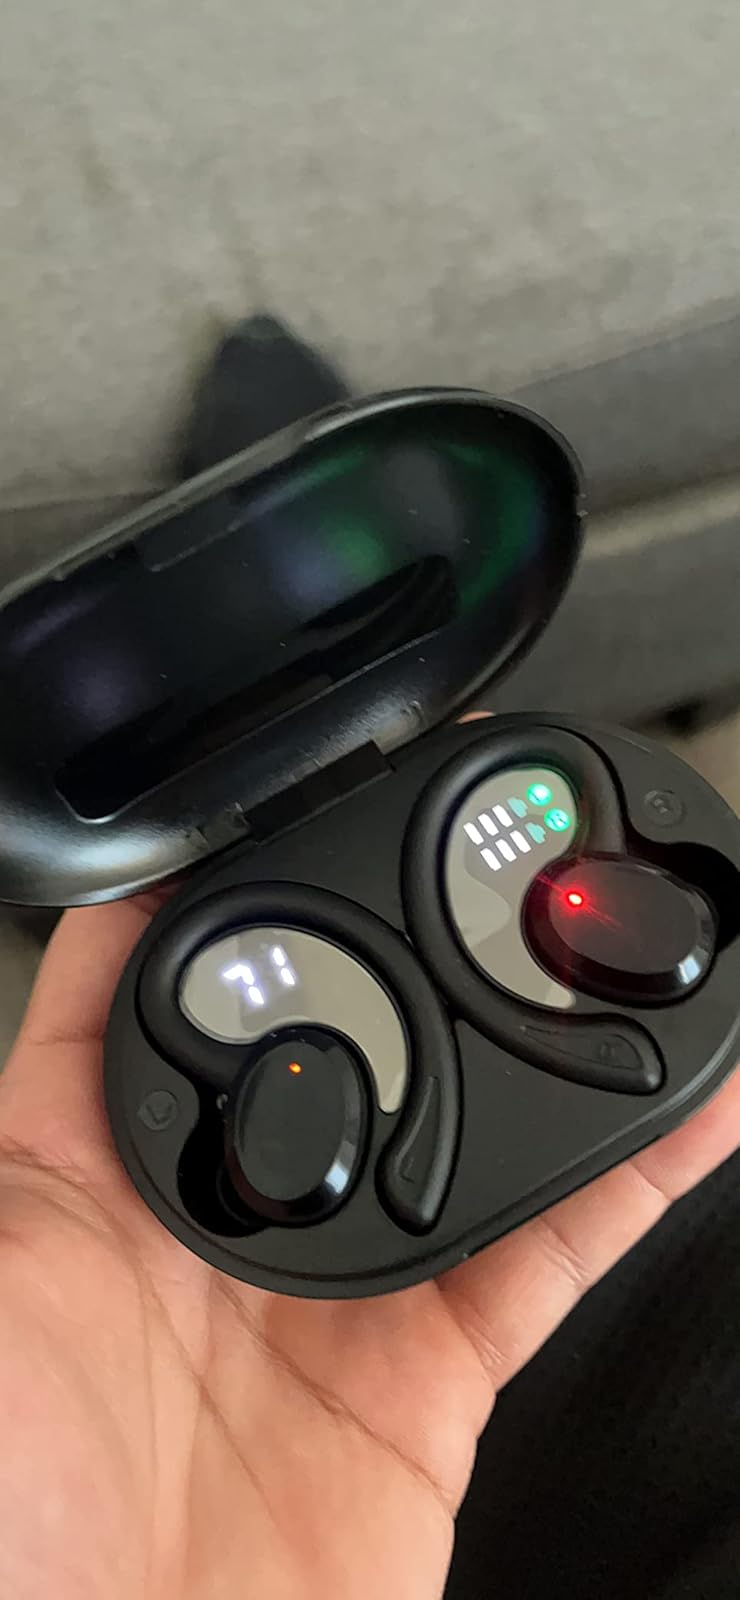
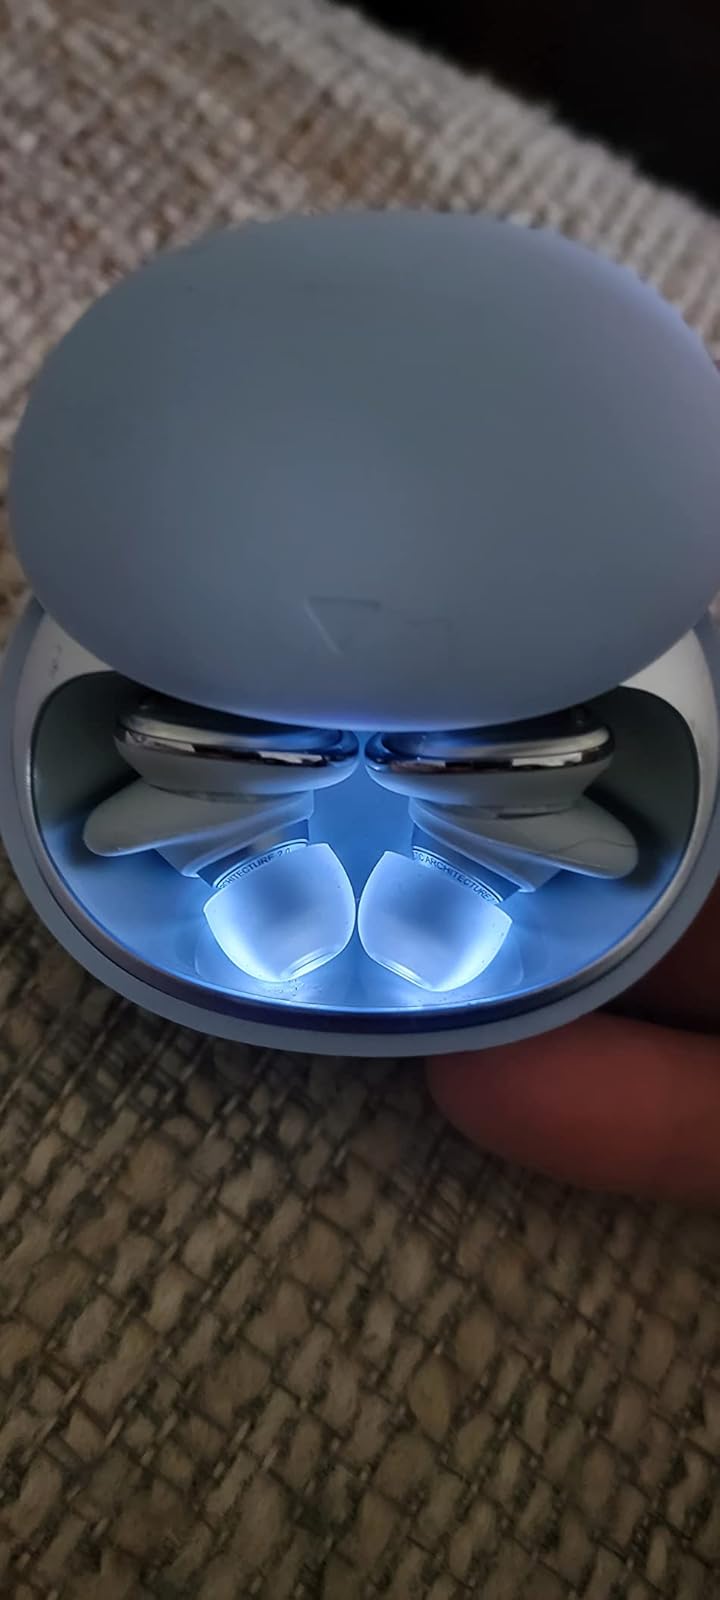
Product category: earbuds
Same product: no